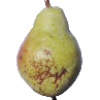
Label: pear_williams